171st Tunnelling Company

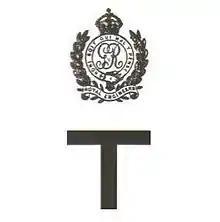

The 171st Tunnelling Company was one of the tunnelling companies of the Royal Engineers created by the British Army during World War I. The tunnelling units were occupied in offensive and defensive mining involving the placing and maintaining of mines under enemy lines, as well as other underground work such as the construction of deep dugouts for troop accommodation, the digging of subways, saps (a narrow trench dug to approach enemy trenches), cable trenches and underground chambers for signals and medical services.